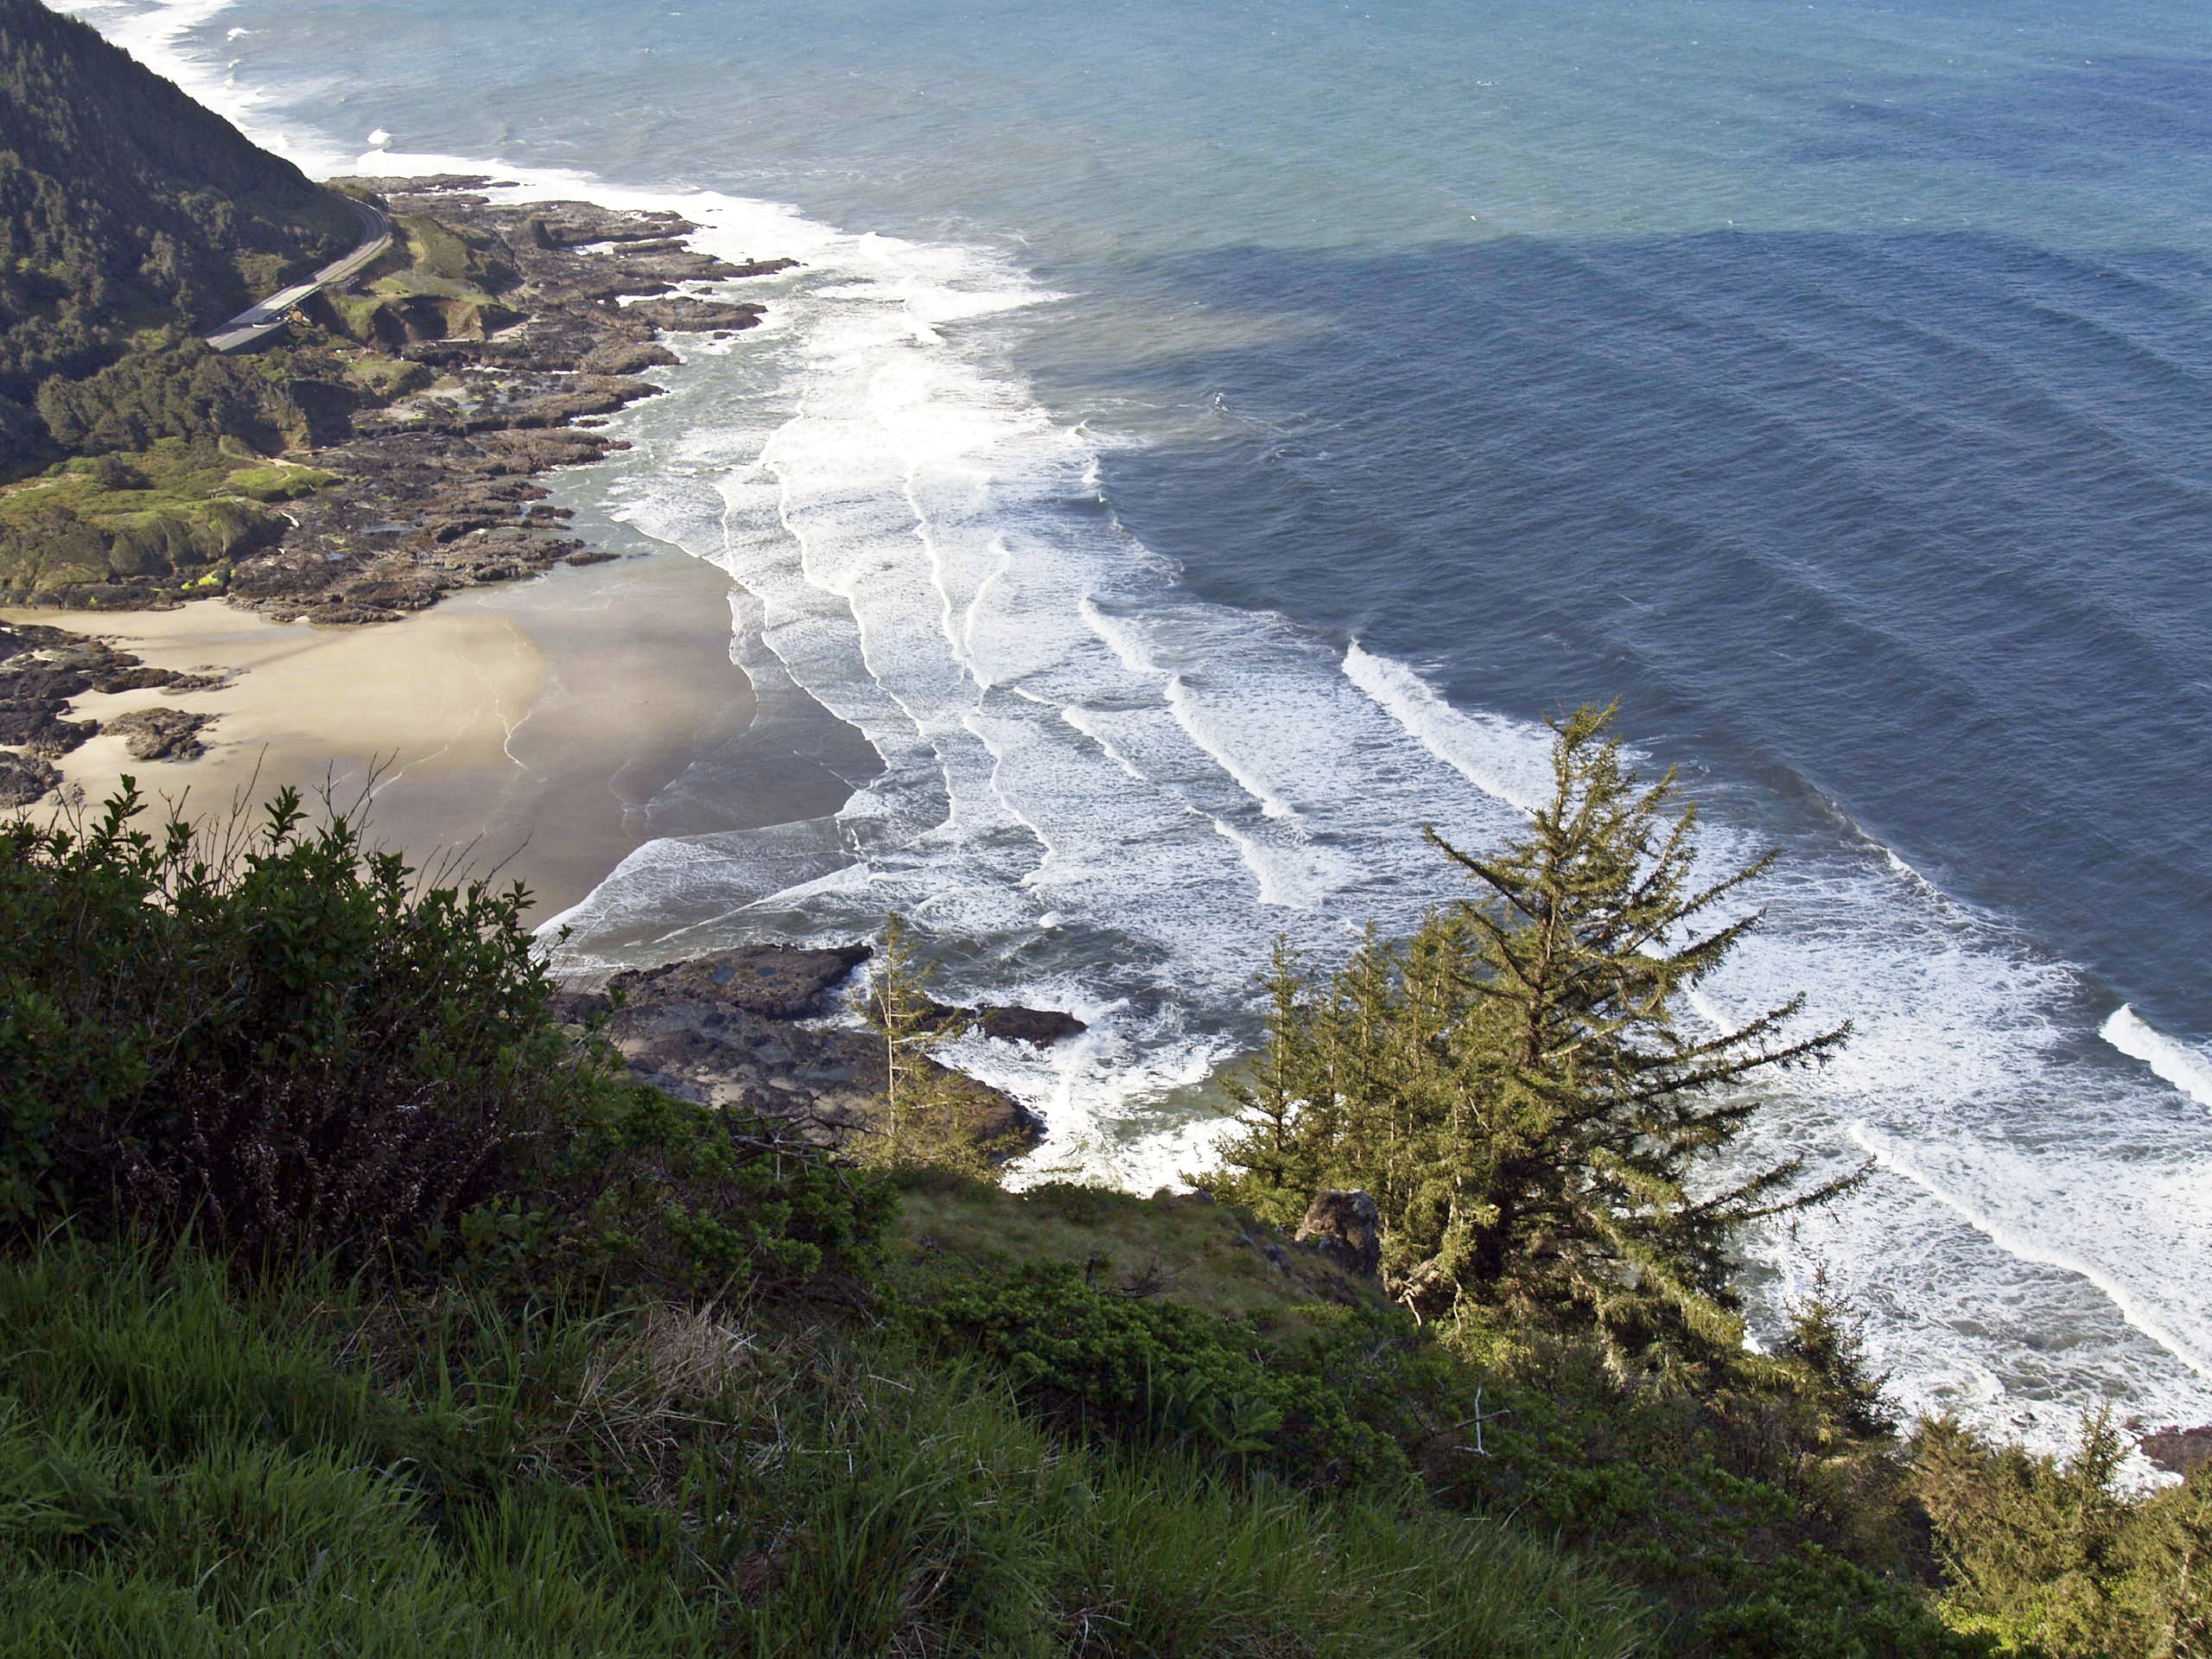
beach, landscape, sea, coast, water, nature, ocean, mountain, shore, wave, view, mountain range, shoreline, cliff, cove, bay, fjord, terrain, body of water, vista, pacific, loch, cape, landform, geographical feature, geological phenomenon, wind wave